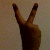
The image shows a hand gesture representing the number 2 in Indian Sign Language.